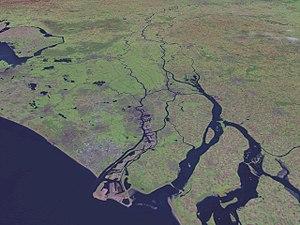
Cet article liste les fleuves, les rivières et autres cours d'eau des Pays-Bas.
Le Rhin est un fleuve d'Europe centrale et de l'Ouest, long de 1 233 km. Il est la colonne vertébrale de l'Europe rhénane, l’espace économique le plus dynamique d’Europe et l’un des grands lieux de puissance du monde. Son bassin versant, de 198 000 km², comprend le Liechtenstein, la majeure partie de la Suisse et du Grand-Duché de Luxembourg, une partie de l'Autriche, de l'Italie et de la Belgique, de grandes parties de l'Allemagne et des Pays-Bas et une partie de la France. Il s'agit du plus long fleuve se déversant dans la mer du Nord et de l'une des voies navigables les plus fréquentées du monde. Il fournit de l'eau potable à plus de 30 millions de personnes.